Big Ben

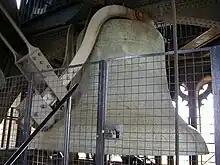
Big Ben

The clock's movement is known for its reliability. The designers were the lawyer and amateur horologist Edmund Beckett Denison and George Airy, the Astronomer Royal. Construction was entrusted to the clockmaker Edward John Dent; after his death in 1853, his stepson Frederick Dent completed the work in 1854. As the tower was not completed until 1859, Denison had time to experiment before its installation in April that year: instead of using a deadbeat escapement and remontoire as originally designed, he invented a double three-legged gravity escapement, which provides the best separation between pendulum and clock mechanism, thus mitigating the effects of rain, wind and snow on the dials. Denison never patented his design, and it quickly became the standard on all new high-quality tower clocks.